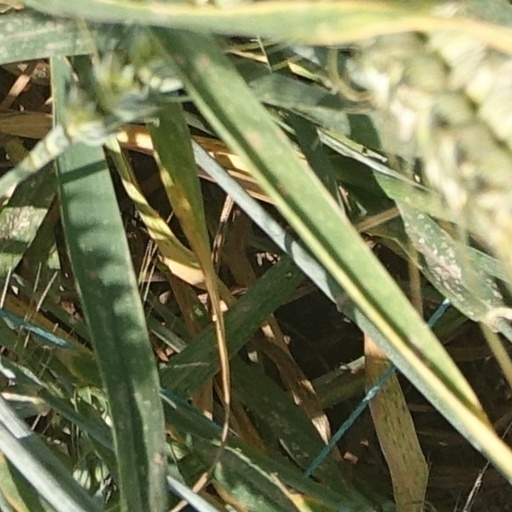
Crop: wheat